2019 NBA Finals

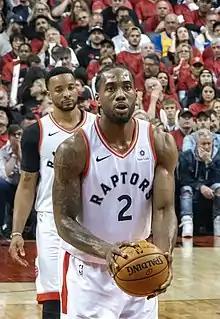
Kawhi Leonard shooting a free throw in Game 2

Thompson scored a team-high 25 points, and the Warriors outscored the Raptors 18–0 to start the second half before holding off a late Toronto rally to win 109–104. Thompson had 18 points in the first half to keep Golden State in the game. They trailed by 11 with almost two minutes left until halftime before cutting it to 59–54 at the half. The Warriors' 18 unanswered points to begin the second half were the most in NBA Finals history to start a half. Thompson left the game in the fourth quarter with a left hamstring injury after landing awkwardly on a three-point field goal attempt. Toronto scored 10 straight points to pull within two points at 106–104, but Andre Iguodala cemented the win with a three-pointer with 5.9 seconds remaining in the game.